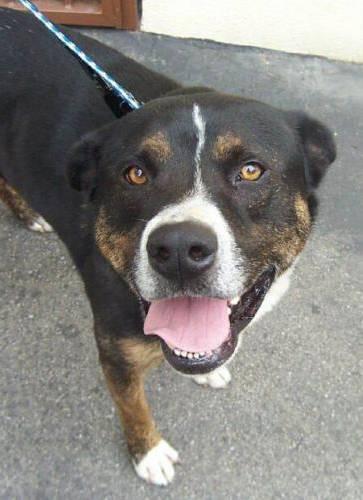
dog